Mitsubishi Eclipse

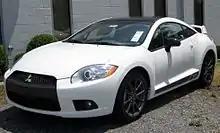
2012 Mitsubishi Eclipse SE (DK2AB)

Options Include - Sun & Sound package with a power sunroof is paired with a 650-watt Rockford Fosgate audio system. Boasting nine speakers including a trunk-mounted subwoofer, a 6-CD in-dash changer, and steering-wheel-mounted audio controls, the package also includes a central display with outside temperature and compass readings and an electrochromic rear-view mirror.